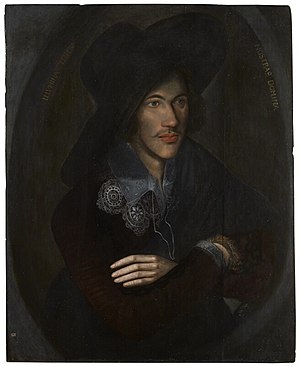
John Donne
John Donne var engelsk digter og præst.